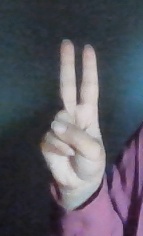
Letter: taa